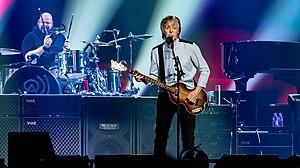
Sir James Paul McCartney, né le 18 juin 1942 à Liverpool, est un auteur-compositeur-interprète et multi-instrumentiste britannique. Il commence sa carrière en tant que bassiste et chanteur du groupe The Beatles, qui connaît un succès planétaire au cours des années 1960. Après l'enregistrement de deux albums solo, McCartney fonde Wings, rencontrant également le succès au cours des années 1970, avant de continuer de nouveau en solo jusqu'à nos jours. Nommé membre de l'ordre de l'Empire britannique dès 1964, il est anobli en 1996 par la reine Élisabeth II puis fait compagnon d'honneur en 2017 pour services rendus aux arts. En 2010, il reçoit également les Kennedy Center Honors.